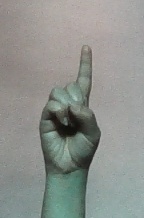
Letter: bb